Vehicle simulation game

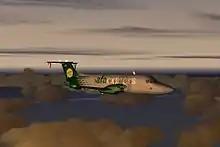
"Microsoft Flight Simulator" focuses solely on the experience of flying an aircraft, in contrast to other games with missions and goals.

The core gameplay in a vehicle simulation is the physical and tactical challenge of driving a vehicle. Mastery of vehicle control is the element which encourages players to continue playing, even after the game's goals have been completed. Players learn to use appropriate speed and steering, and must avoid crashing by observing cues about how fast they are going. There are some vehicle simulations where the player is given no specific goal, and is simply able to explore and experience using the vehicle. In the absence of any competition, "some vehicle simulations aren't games at all"